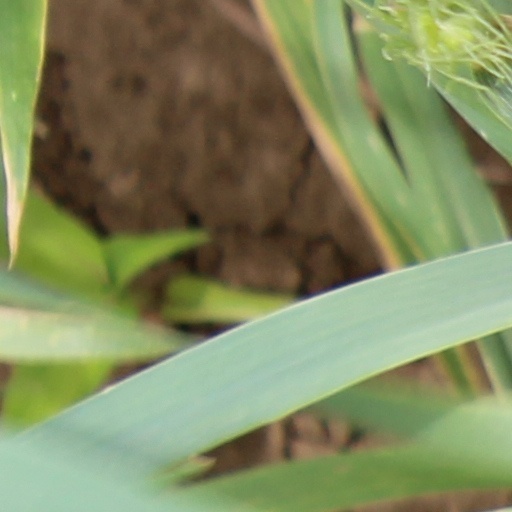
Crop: wheat